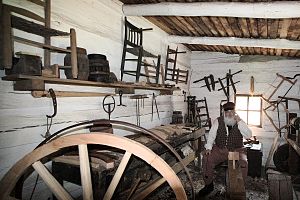
Hjulmager
Hjulmagerværksted.
Hjulmager eller hjulmand var gamle karetmager-håndværk, hvor træsmede lavede hjul og vogne.